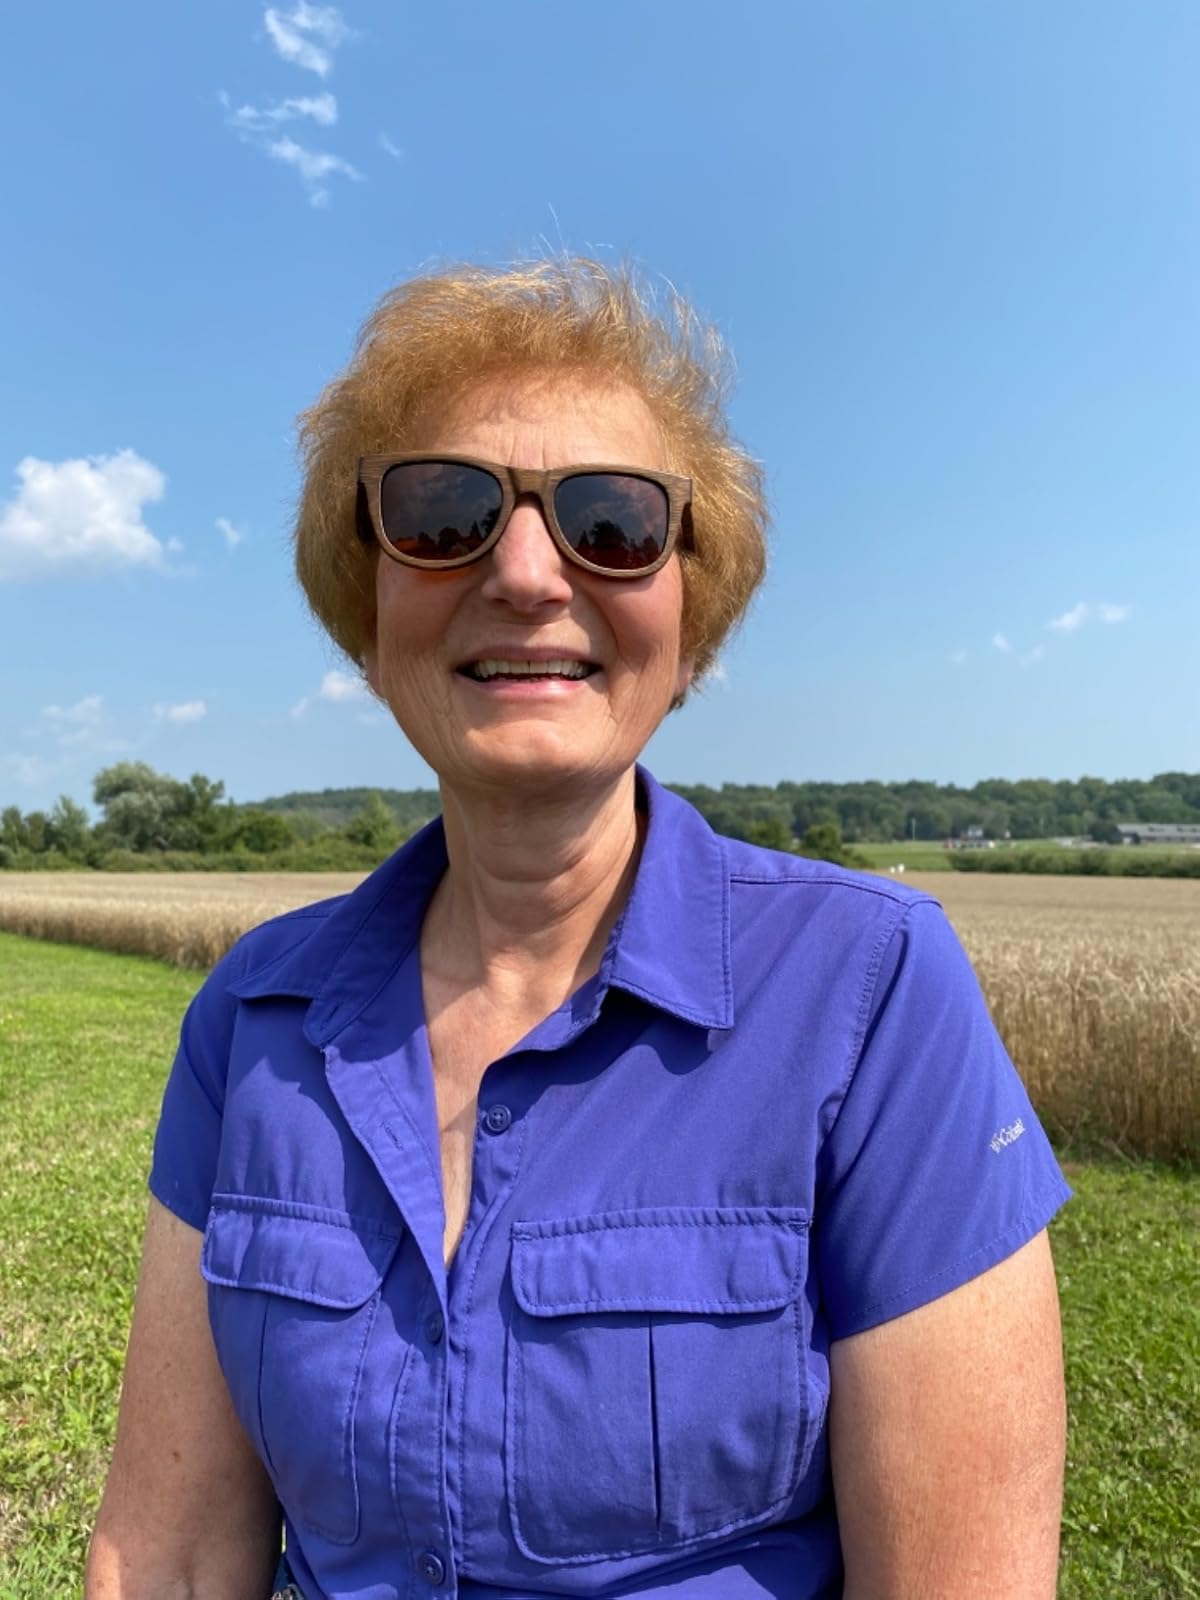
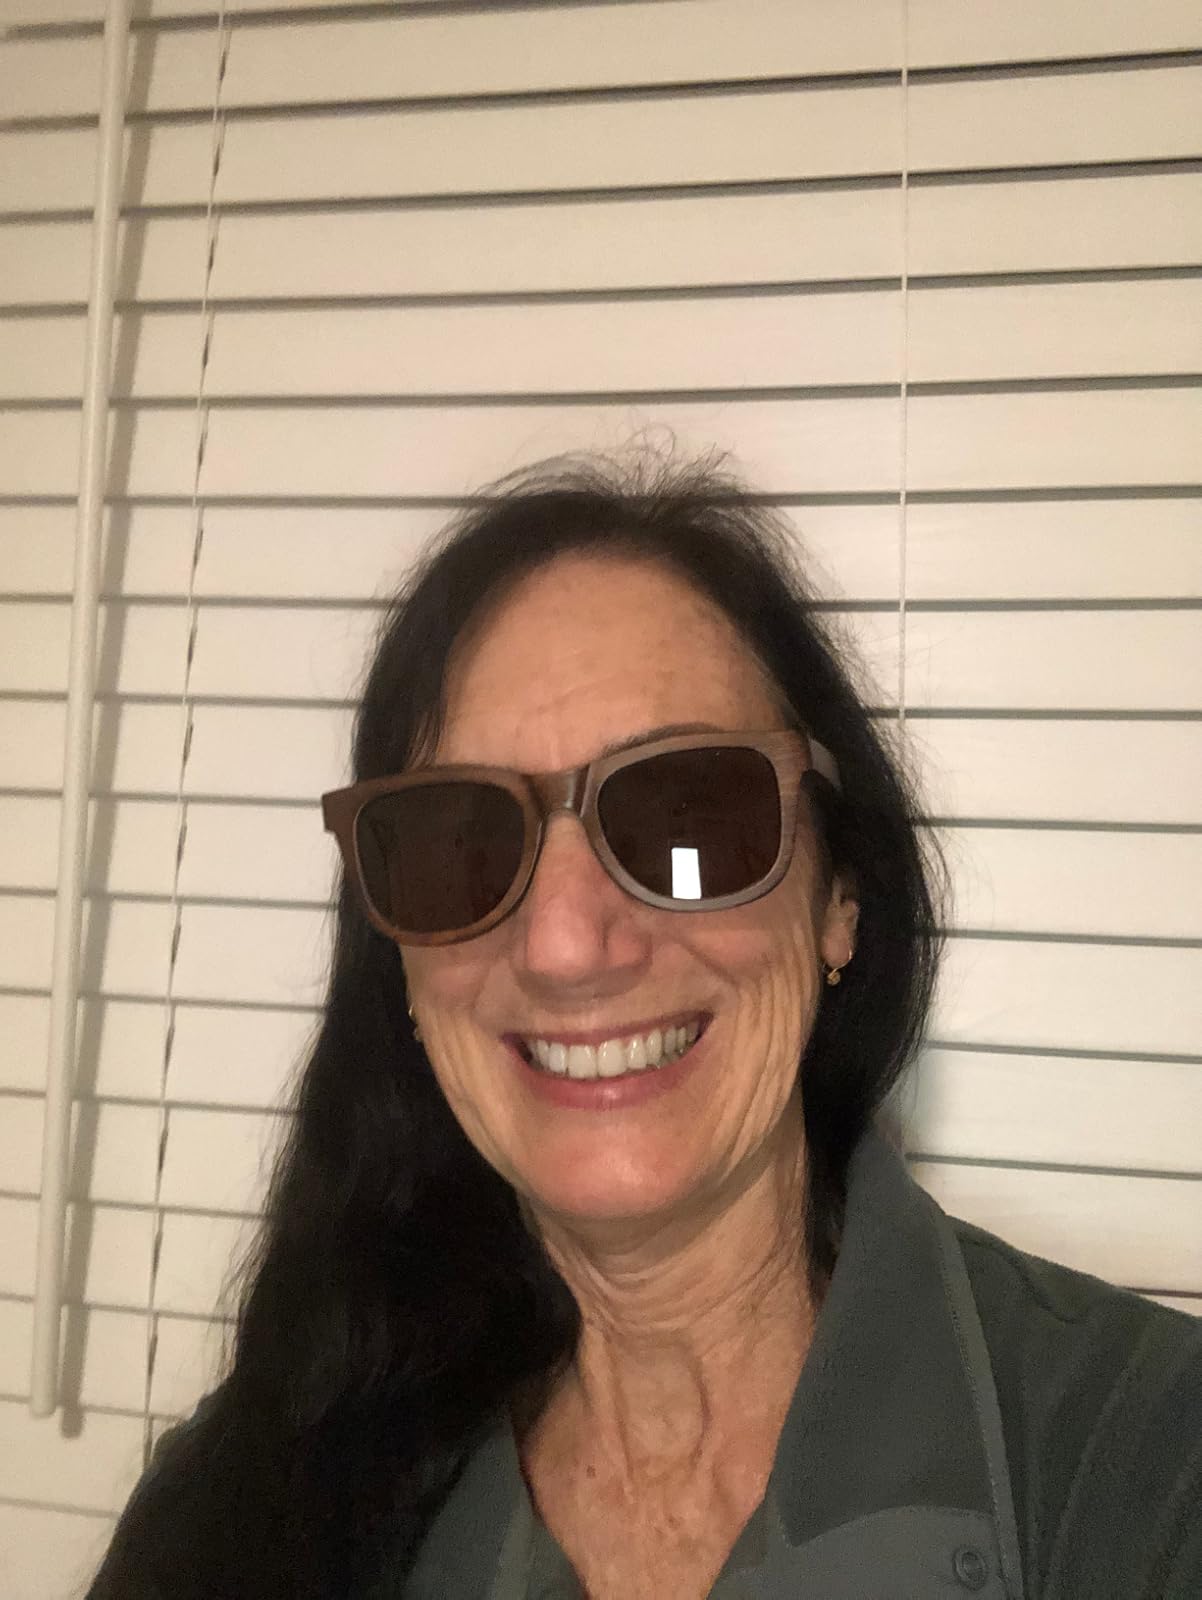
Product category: accessories_sunglasses
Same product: yes